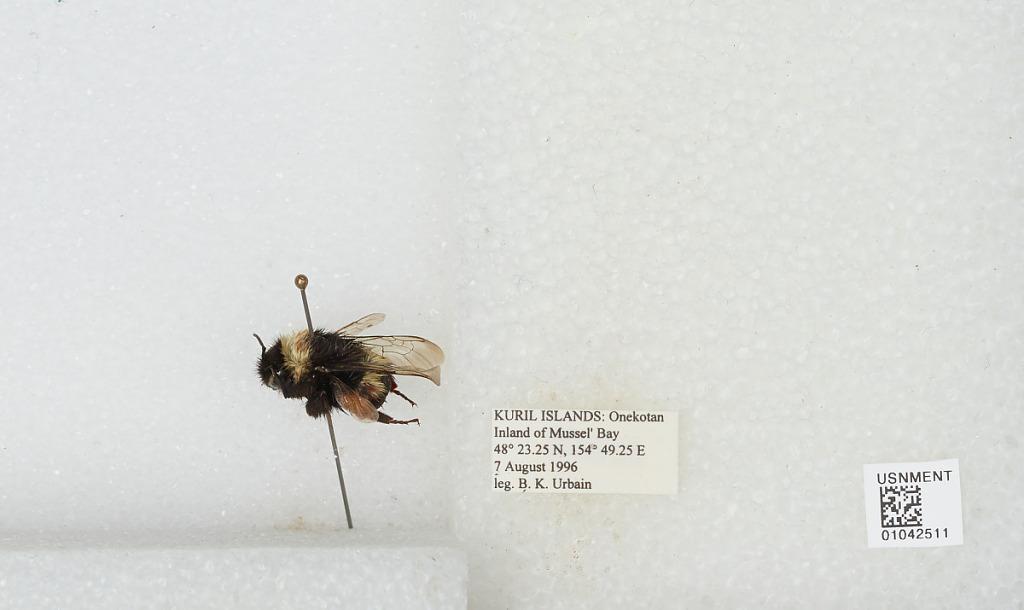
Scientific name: Bombus sp.
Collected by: B. Urbain
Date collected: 1996-8-7
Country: Russia
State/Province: Sakhalin
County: Ostrov Onekotan
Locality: Kuril Islands, Onekotan Inland of Mussel' Bay
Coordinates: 48.3903, 154.824